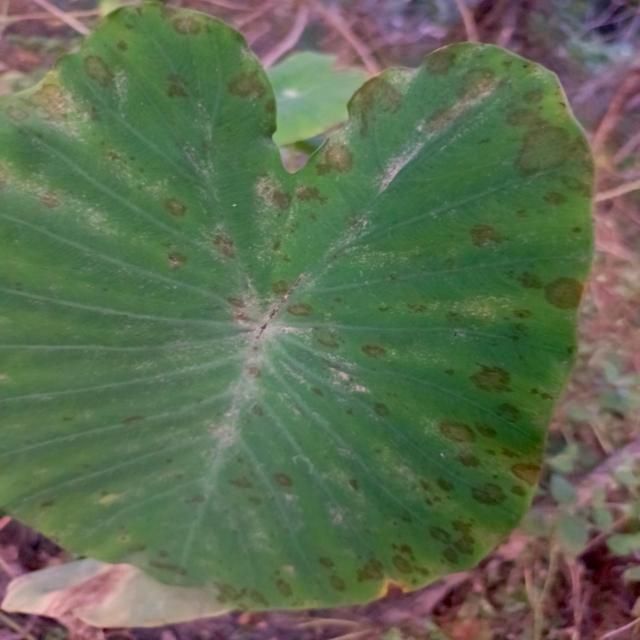
Label: Mid_Blight